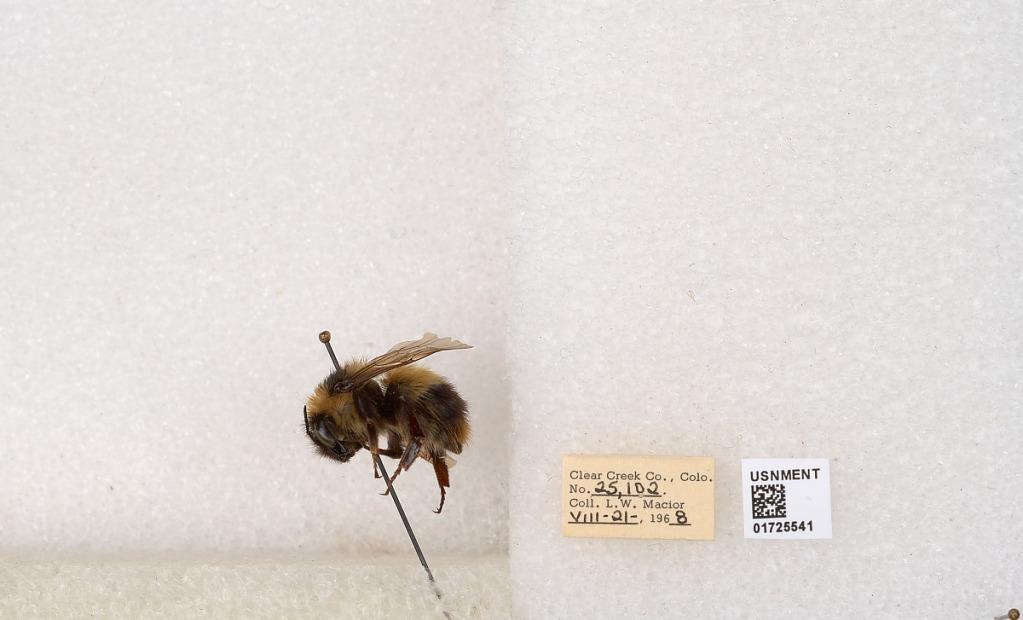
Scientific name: Bombus kirbyellus
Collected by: L. Macior
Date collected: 1968-8-21
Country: United States
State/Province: Colorado
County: Clear Creek
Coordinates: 39.6891, -105.644